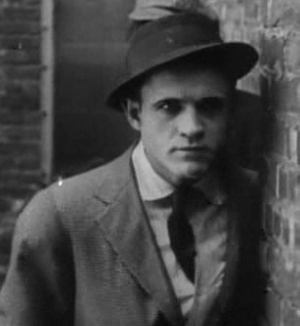
William Elmer Booth est un acteur américain né le 9 décembre 1882 à Los Angeles et mort le 16 juin 1915 dans un accident d'automobile avec Tod Browning.